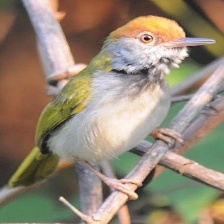
Species: TAILORBIRD
Scientific name: ORTHOTOMUS ATROGULARIS